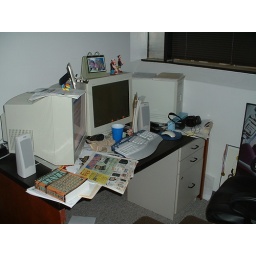
My desk in the PDX main building just before moving to the south building.